Nada Hazel Clark

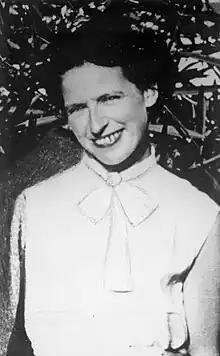
Nada Hazel Clark around 1958.

Upon her birth, she was recognized as the eldest of four children. She was the daughter of Nada Naomi Nation and Richard Hazel Ryan. In 1924, she and her family moved to Wellington, New Zealand. When they got there, her father became the national vice president of the Federated Seamen's Union of New Zealand.